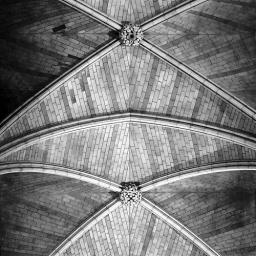
the roof of southwark cathedral, the oldest medieval building in London